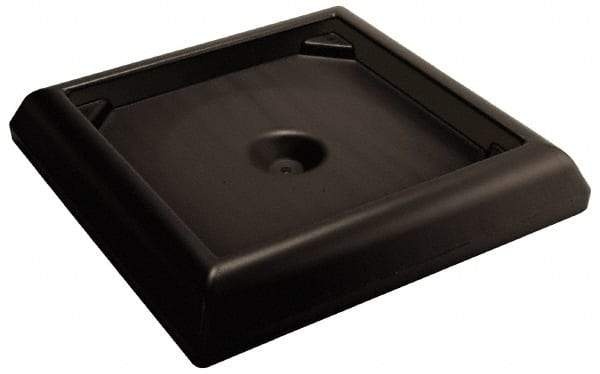
Rubbermaid - Black Plastic Weighted Base - Compatible with 45 & 65 Gal Containers, 24-1/2" Long, 6" High
Item #: 81387144 Brand: Rubbermaid Model #: FG917700BLA Exact Tooling IR#: 04 Product Specifications Type Weighted Base Container Size Compatibility 45 and 65 Gal. Material Plastic Length (Inch) 24-1/2 Color Black
Brand: Rubbermaid
Category: Home & Garden > Household Supplies > Waste Containment Accessories > Waste Container Lids